Brigham Hall

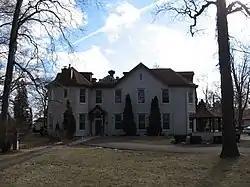
Brigham Hall, January 2008

Brigham Hall, also known as Grove Home, is a historic psychiatric hospital located at Canandaigua in Ontario County, New York. It is a complex of 10 buildings designed as a facility for the care and confinement of the mentally ill. The Gothic Revival style main building was built about 1855 and is surrounded by the contributing outbuildings. The central section is a - to 2-story brick and fieldstone structure, flanked by two-story brick wings. Other structures on the property are Heritage House (or George Cook Memorial Building), an early 20th-century residential unit; Female Unit #1 and Male Unit #2, also constructed in the early 20th century; a frame storage building; paint shop; cistern; gazebo; and Recreation Building, built between 1908 and 1924. By 1960 the complex was converted for use as a nursing home for the elderly.